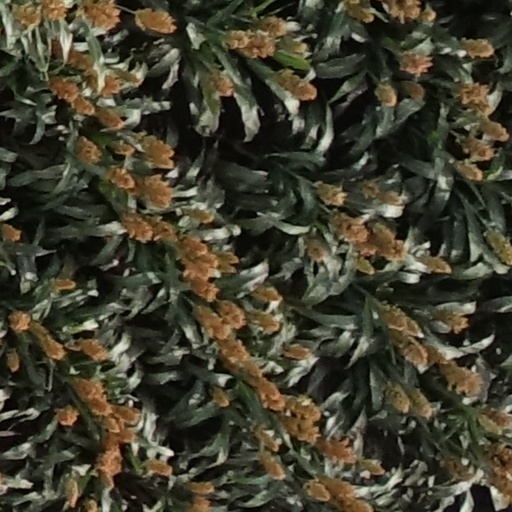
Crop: sorghum